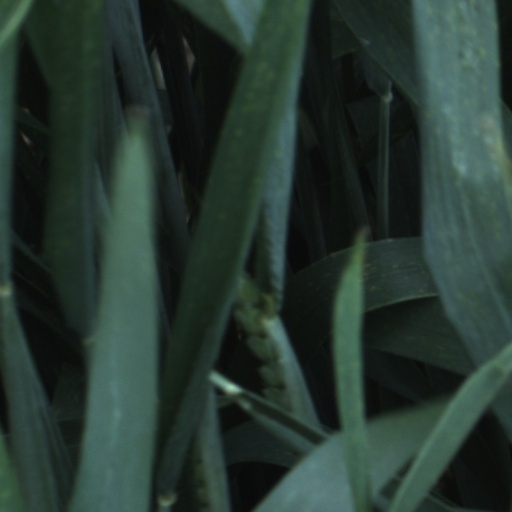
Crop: wheat